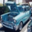
Label: automobile